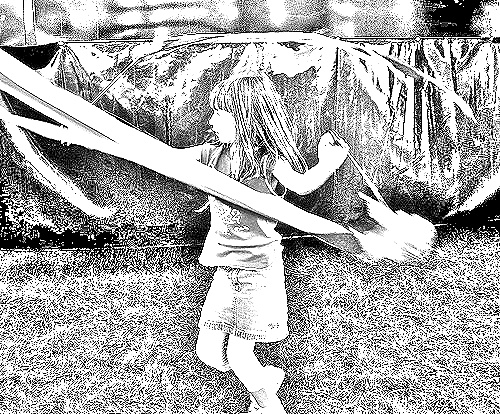
Portrait style: Sketch Portrait